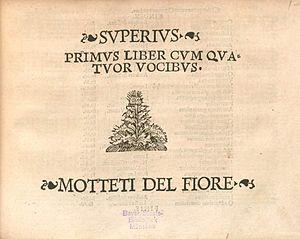
Jacques Moderne est un imprimeur-libraire lyonnais de la Renaissance, connu notamment pour ses éditions musicales.